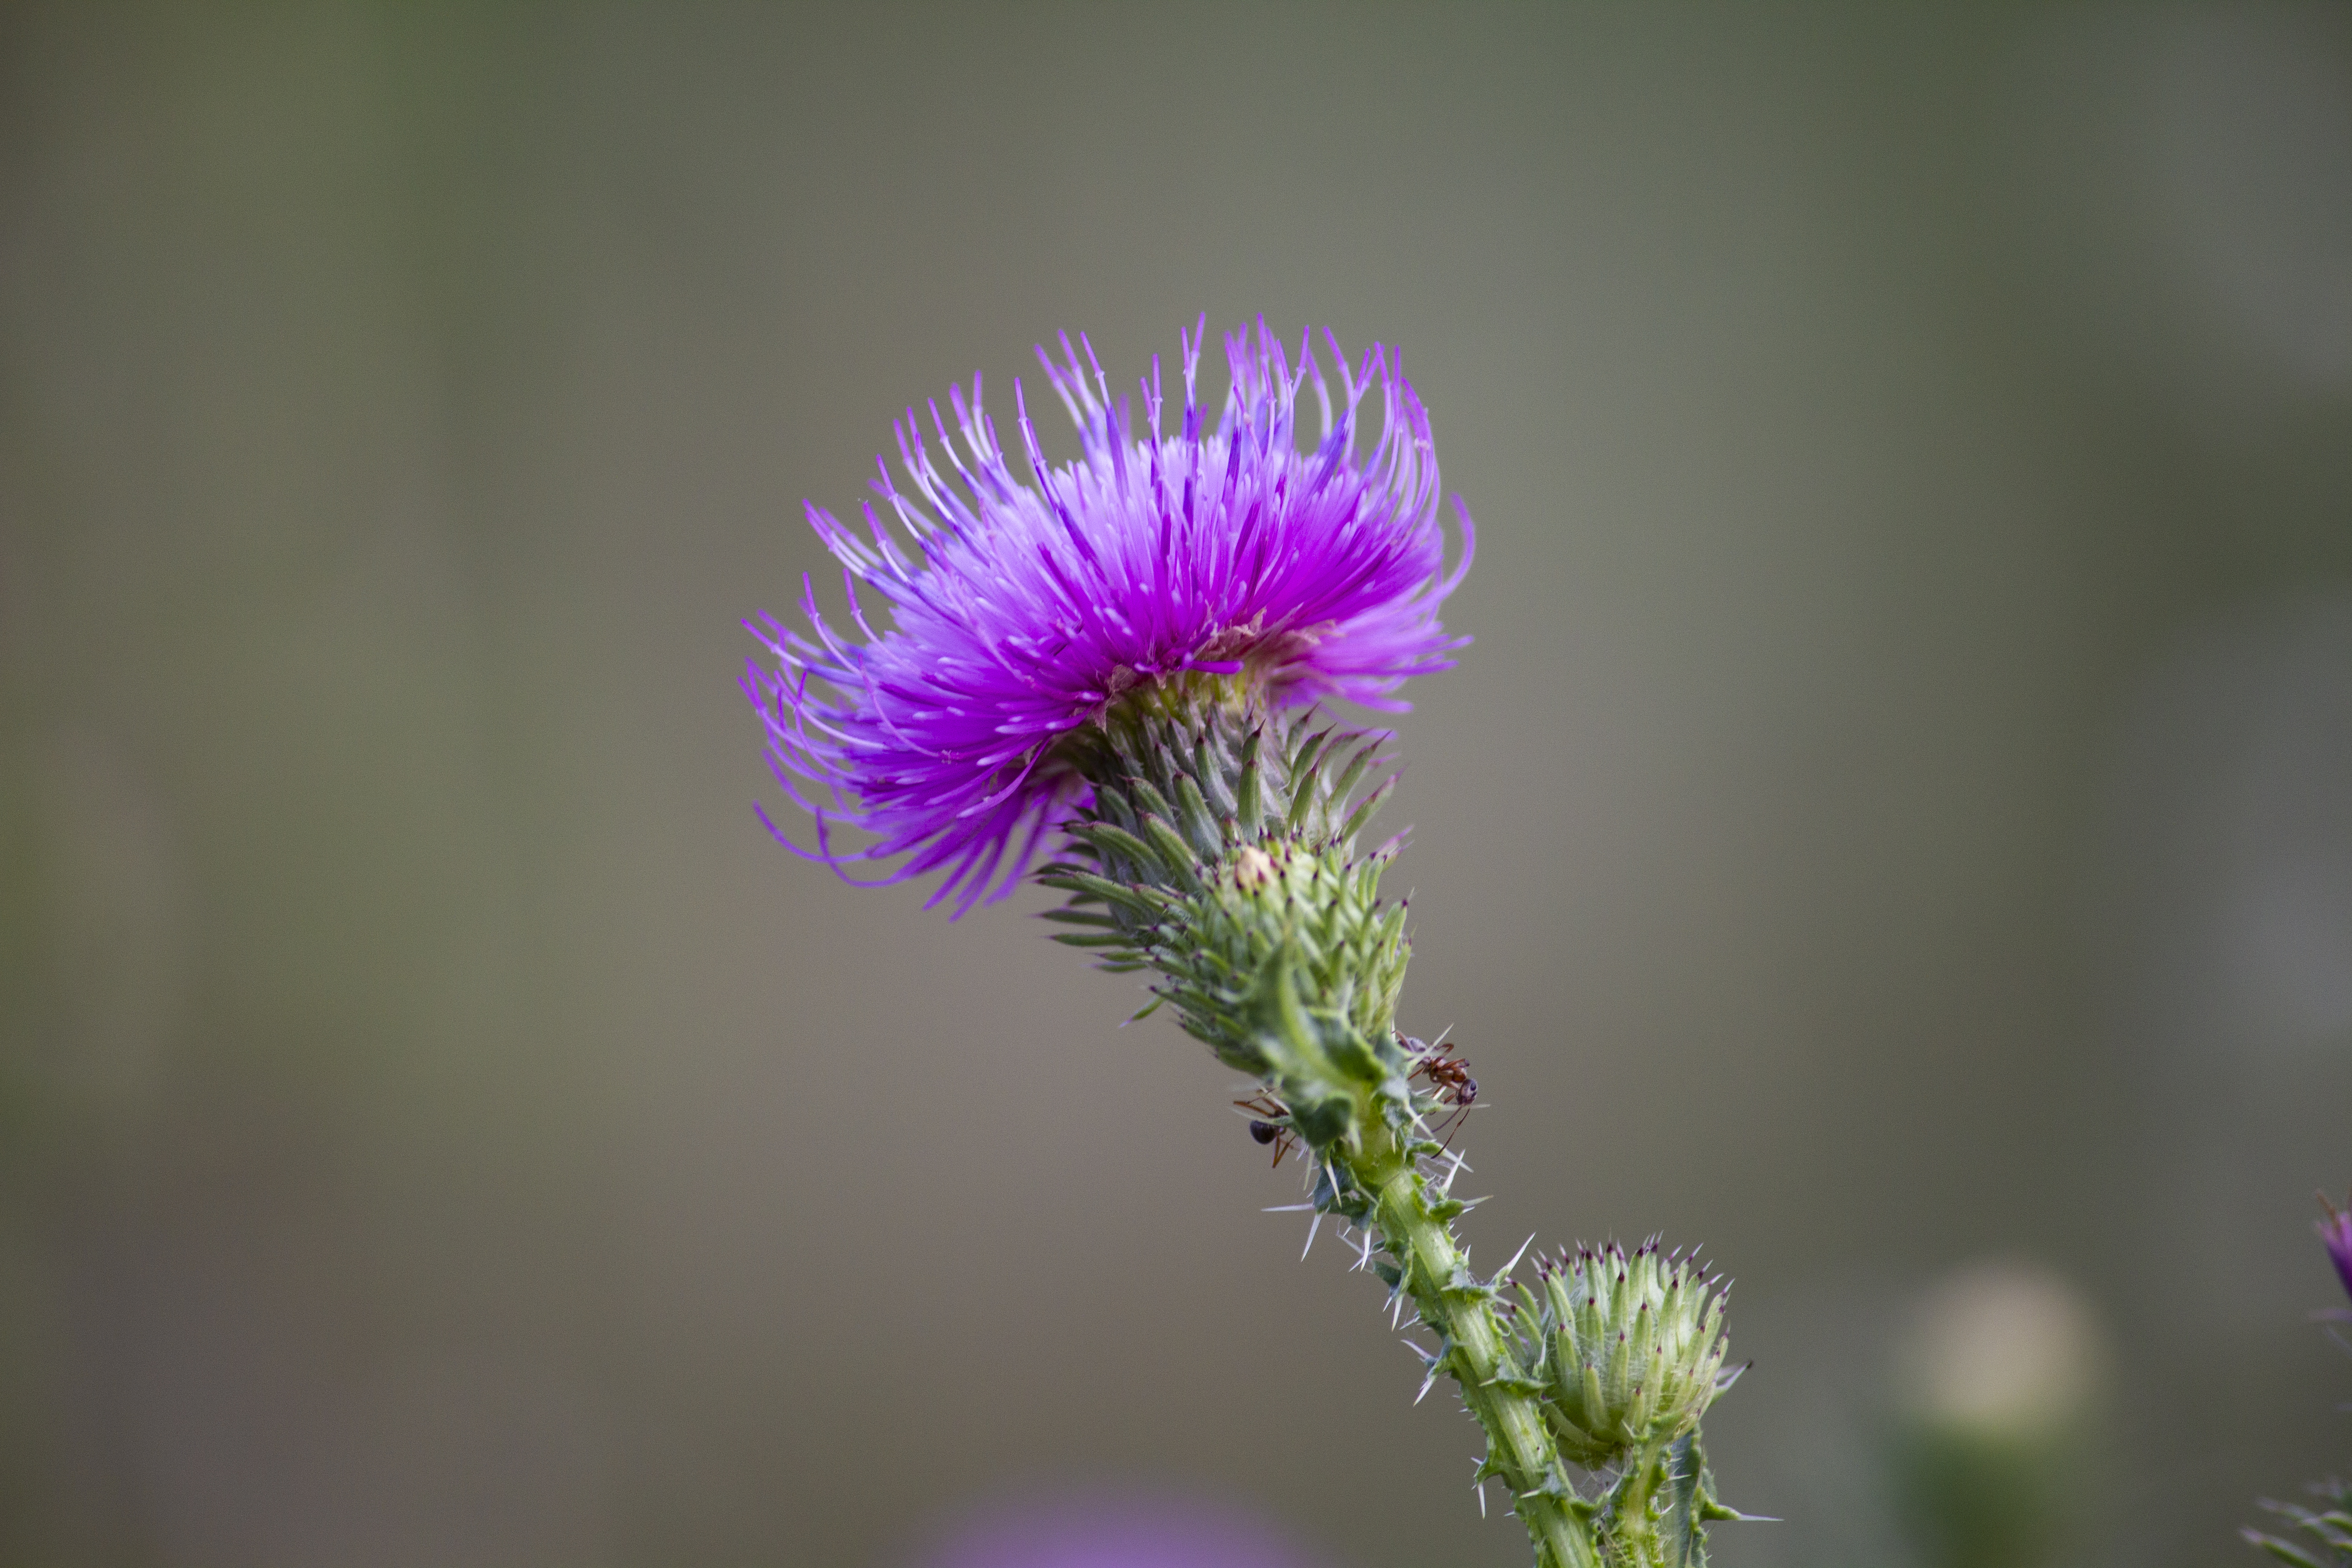
macro, flower, globe, thistle, summer, autumn, thorn, purple, cirsium, vulgare, spear, European marsh thistle, flowering plant, plant, creeping thistle, Spear thistle, artichoke thistle, noxious weed, greater burdock, cynara, silybum, botany, burdock, close up, wildflower, daisy family, spotted knapweed, plant stem, thorns, spines, and prickles, petal, ironweed, asterales